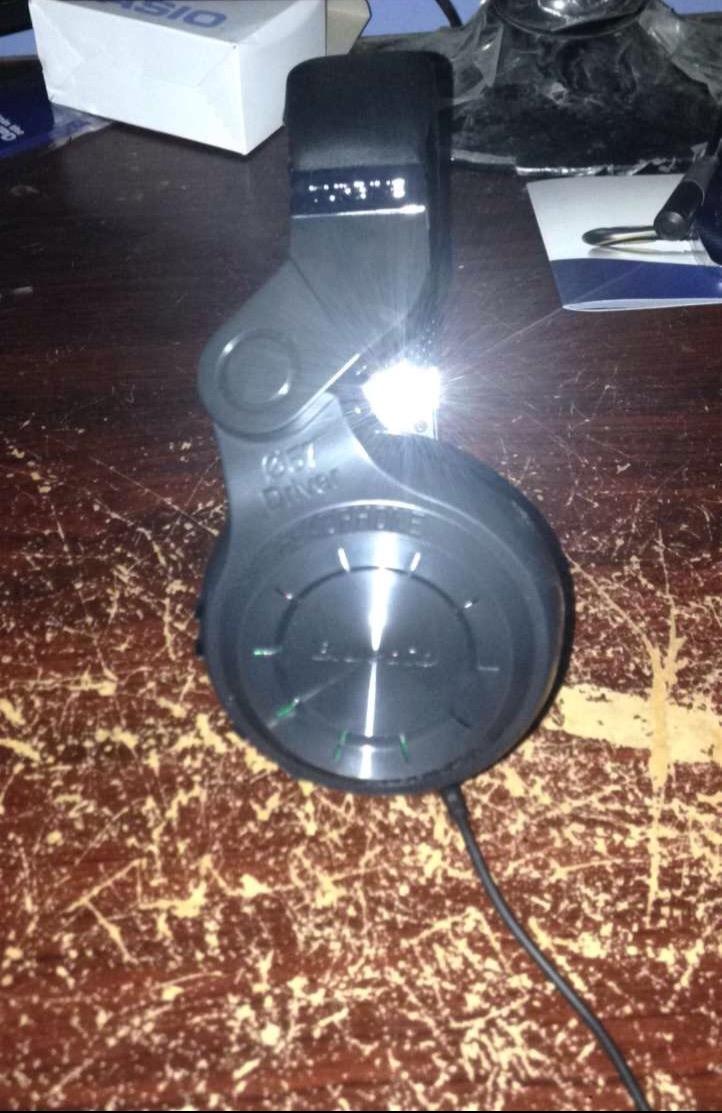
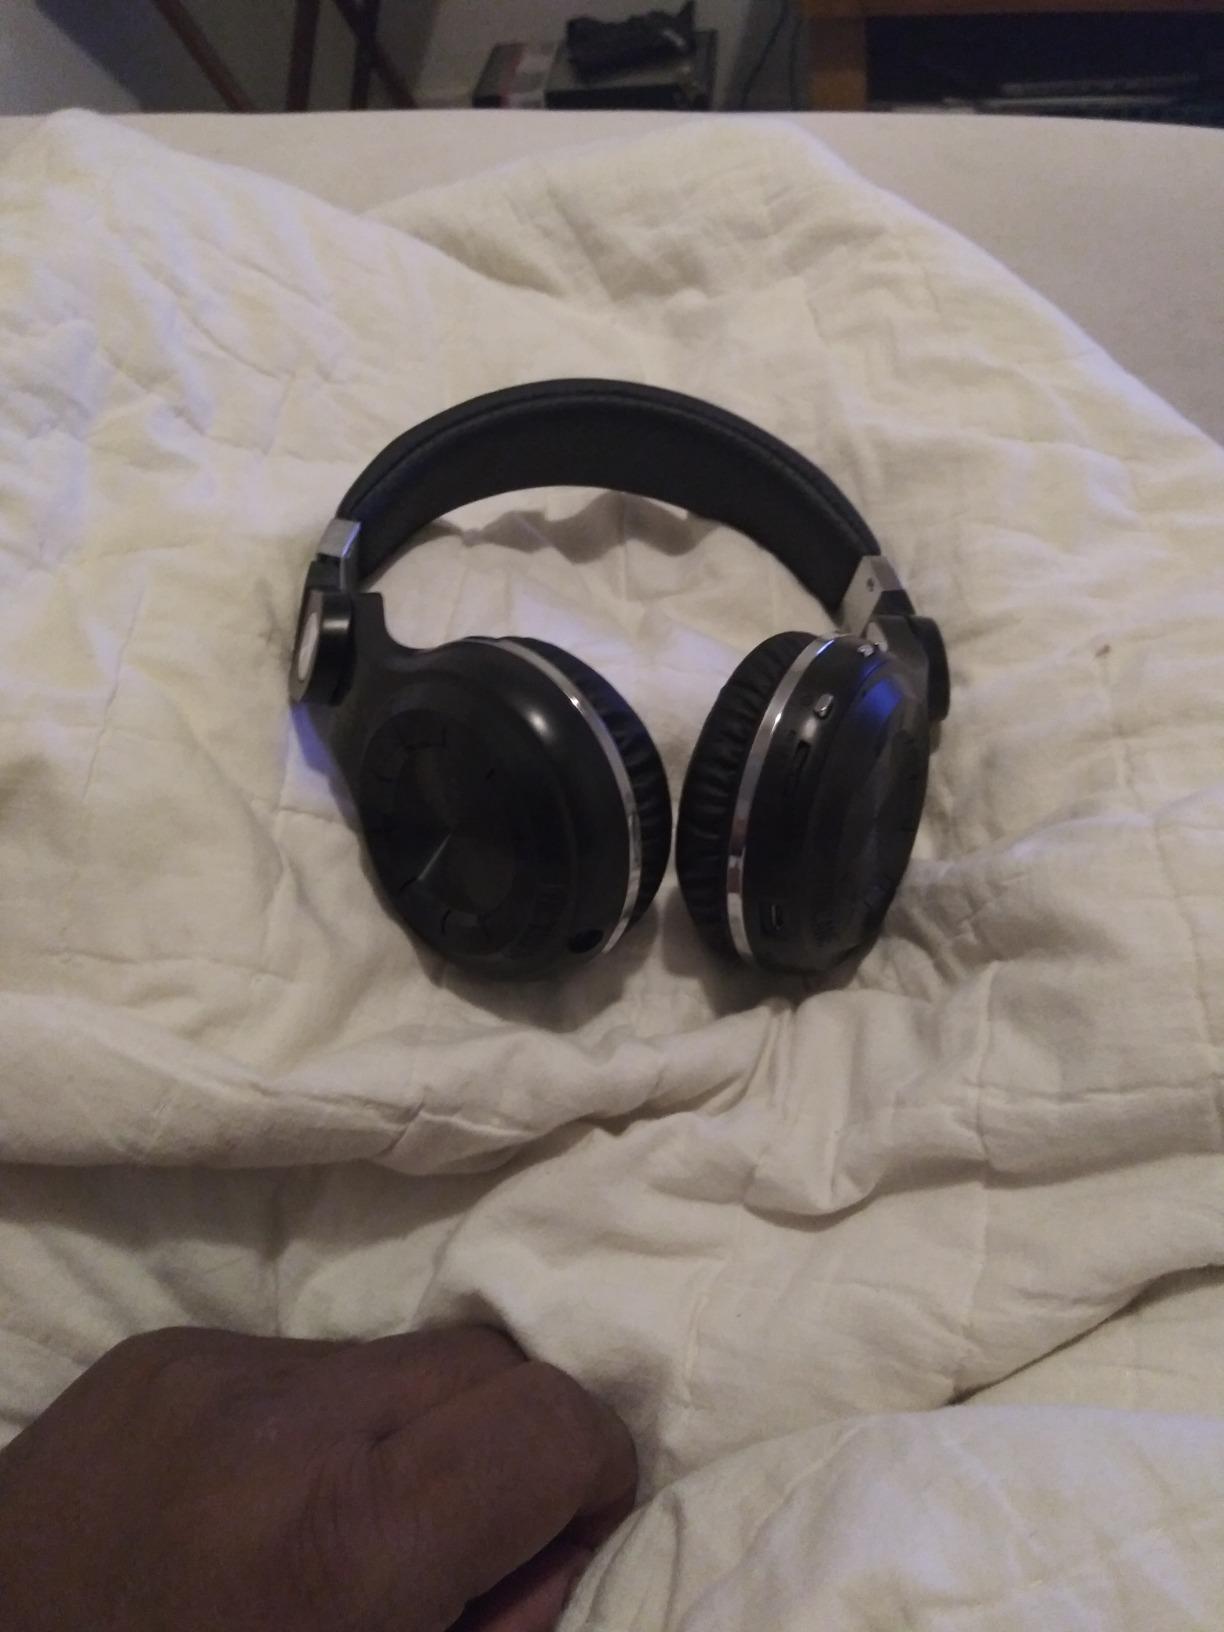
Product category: headphones
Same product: yes